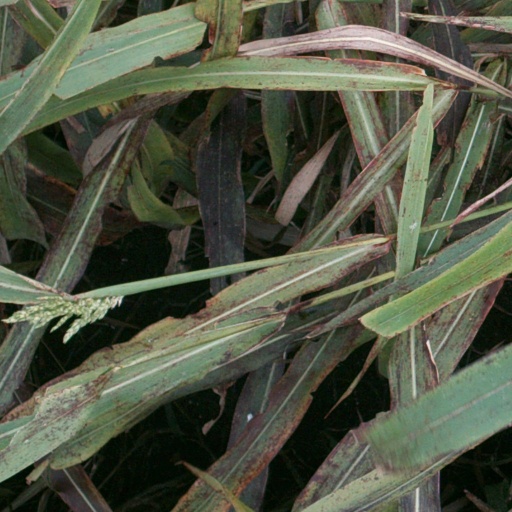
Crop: sorghum